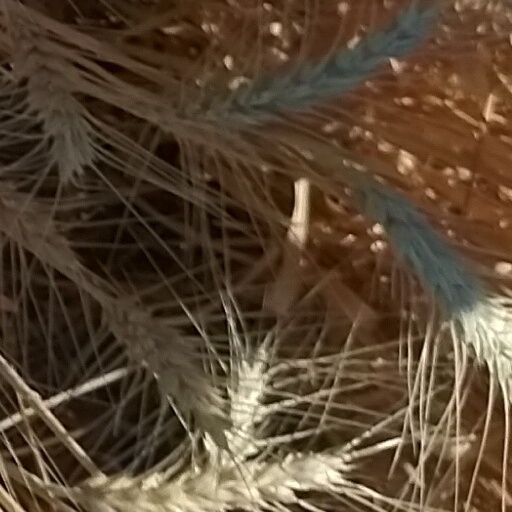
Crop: wheat